Kyoritsu Women's University

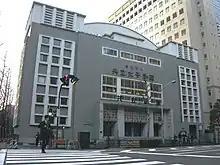
Kyoritsu Kodo at Kyoritsu Women's University.

The vocational predecessor of the school was founded in 1886. The name "Kyoritsu", meaning "standing together" in Japanese, came from the fact that 34 people were involved in the foundation of the school; among them were educator Haruko Hatoyama, Kyuichiro Nagai (the father of writer Kafu Nagai), and educator Seiichi Tejima.